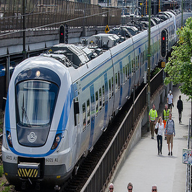
Vehicle type: Trains